IFK Kristianstad

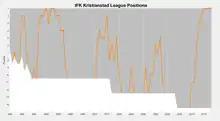
Kristianstad's positions in the top division from 1936 to 2018

Kristianstad have had four different arenas. From 1935 to 1947, the team played in Södra kaserns gymnastiksal. The field was only 13.5 meters wide, which meant that the goal-area lines crossed the side lines rather than the outer goal lines. Due to these unusual dimensions, the arena was commonly known as Korridoren ("the Corridor"). The separation between the spectators and the field was poor and it was possible for fans to trip opposing players. While the official capacity of the arena was between 1200 and 1300, the record attendance is 1655 in a match against Djurgårdens IF in December 1939.